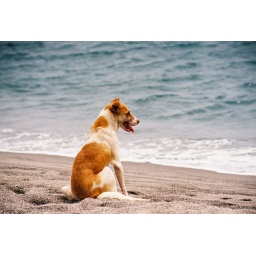
This dog should be in a toilet paper commercial.